Journey into Fear (novel)

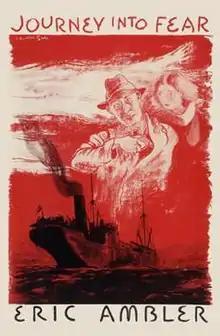
First edition cover

Journey into Fear is a 1940 spy thriller novel by Eric Ambler. Film adaptations were released in 1943 and 1975.